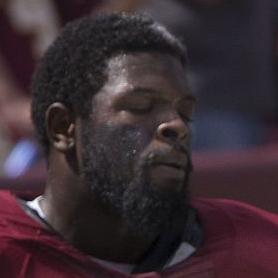
Age: 26